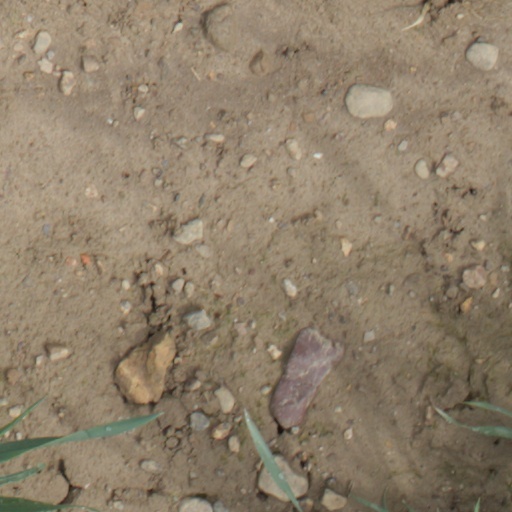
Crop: wheat